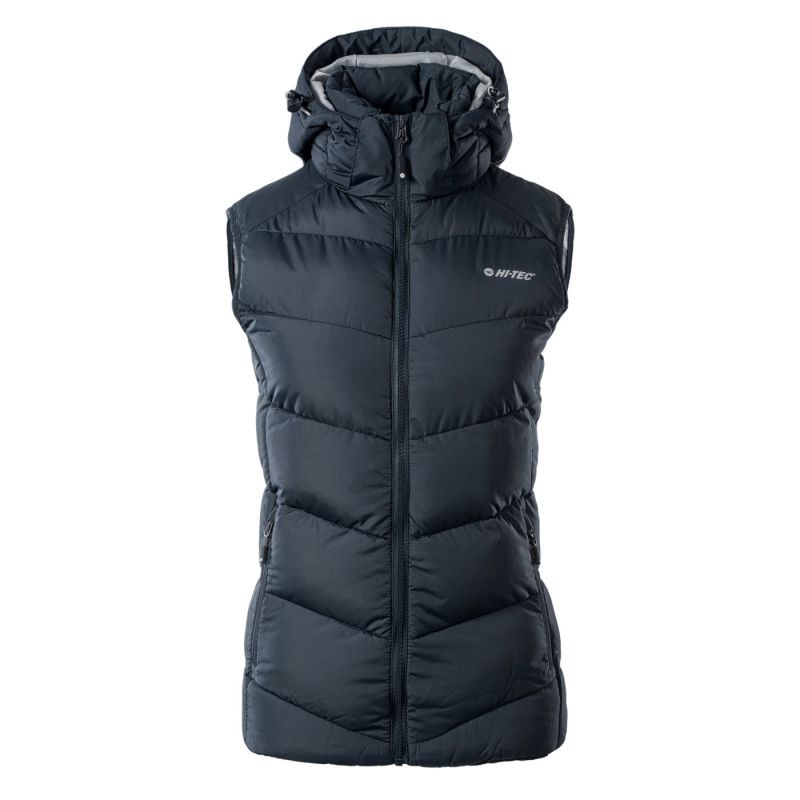
Hi-Tec Calisto II W 92800326587
Properties: Women's Hi-Tec hooded vest. Zippered with a high stool. Zipped side pockets. Fitted cut. Material: polyester Color: navy
Brand: Your Sports Performance
Category: Apparel & Accessories > Clothing > Activewear > Activewear Vests & Jackets > Vests